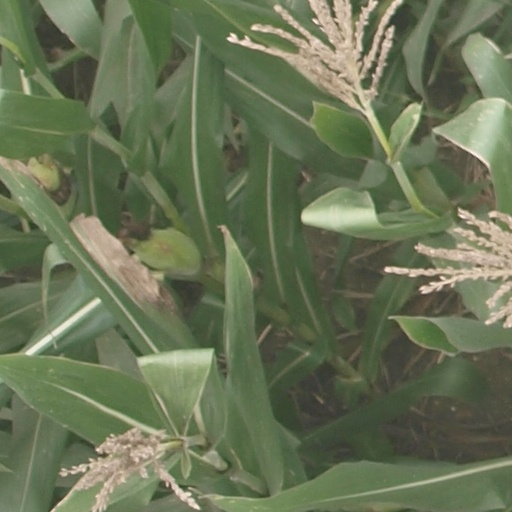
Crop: maize; corn